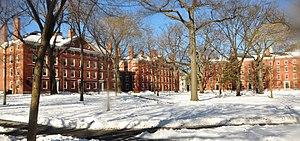
L’Ivy League est un groupe de huit universités privées du Nord-Est des États-Unis. Elles sont parmi les universités les plus anciennes et les plus prestigieuses du pays. Le terme « ivy league » a des connotations d'excellence universitaire, de grande sélectivité des admissions ainsi que d'élitisme social.